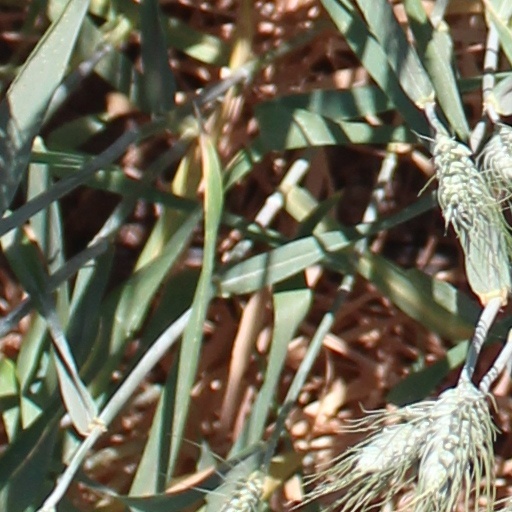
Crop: wheat